Jeremiah Trotter

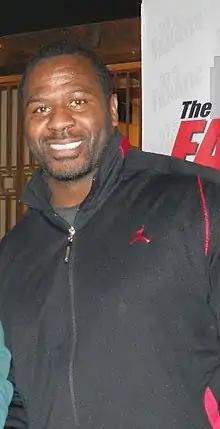
Trotter in 2013

Trotter was married to Tammi Trotter (née Johnson), who died on February 28, 2023. The couple had three children. Trotter is a Christian. While playing with the Eagles, Trotter was a resident of Hainesport, New Jersey.